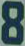
Number: 8